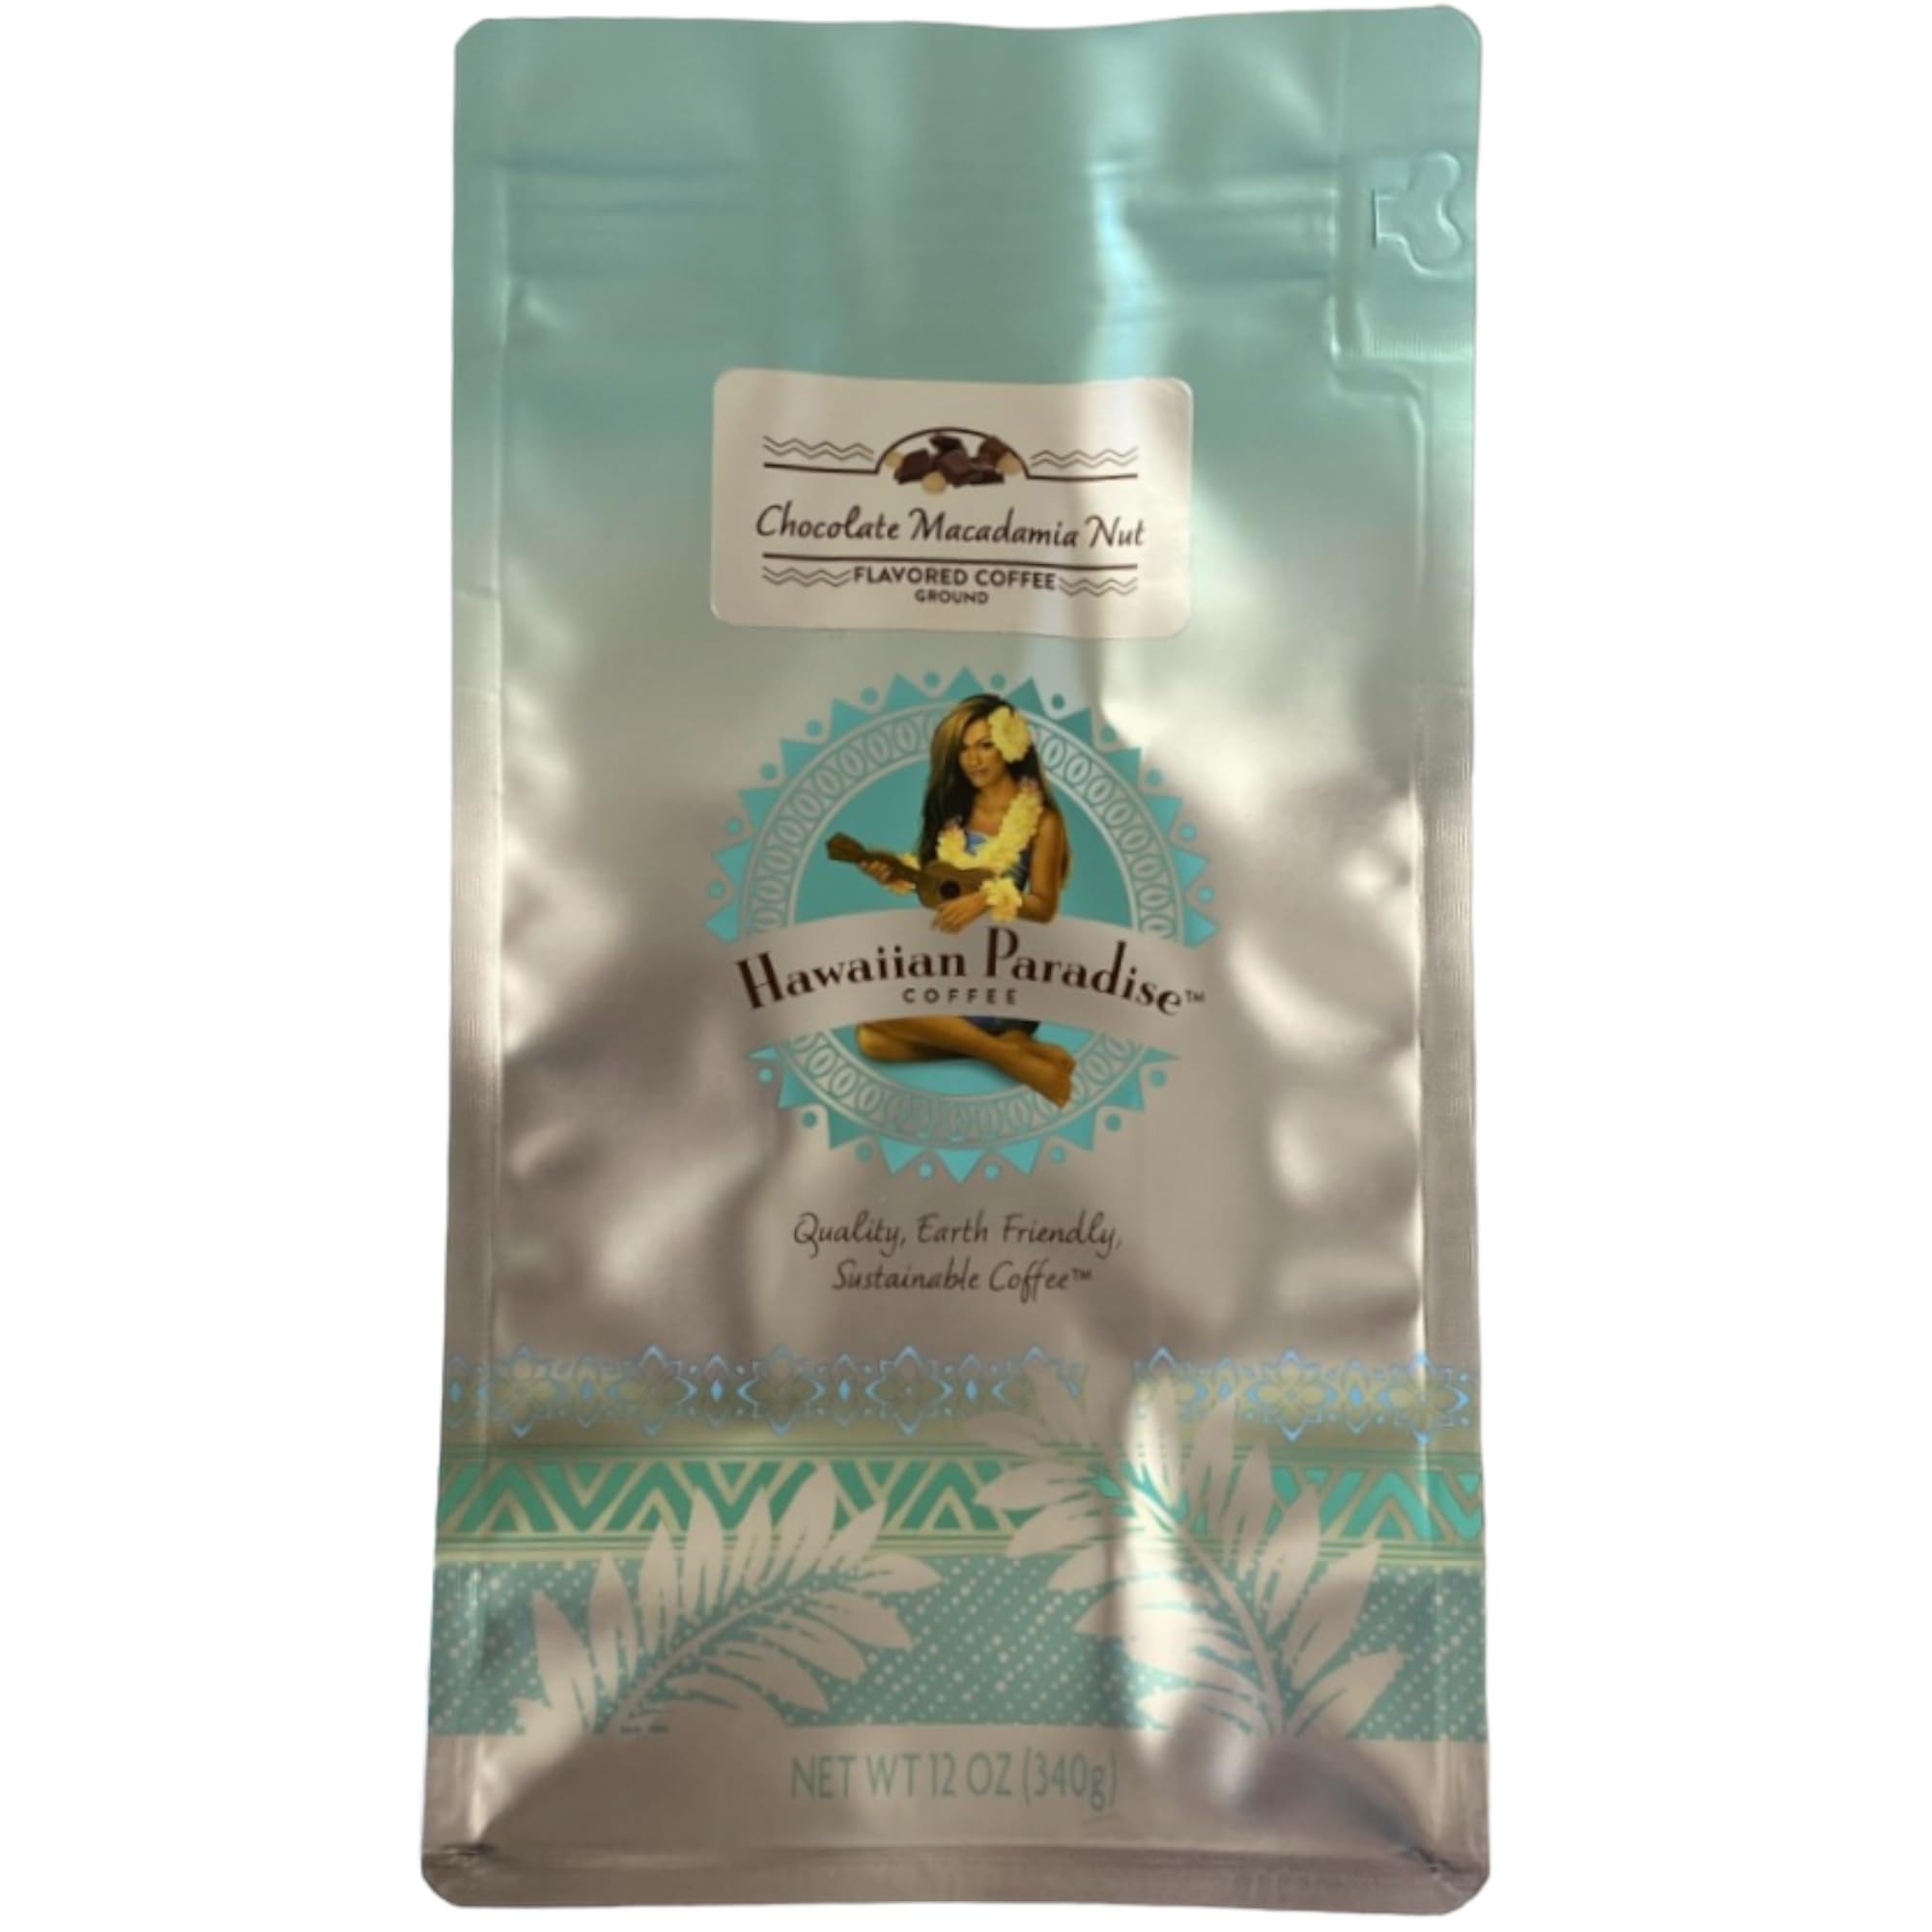
Item Name: Hawaiian Paradise Coffee Chocolate Macadamia Nut Ground Coffee 12oz Bag, 100% Arabica Beans, Premium Rich Flavored, Finest Beans
Bullet Point 1: Put Some Paradise In Your Cup: Here's your chance to enjoy the finest world-class coffee. 100% Arabica Beans
Bullet Point 2: Our roast master selected a naturally sweet green coffee. After a slow, light roast, the coffee is sprayed with a light coat of chocolate as well as macadamia nut extract oil. Over time, the oil penetrates the coffee, at which point we grind and package it.
Bullet Point 3: The flavors are locked and released when you brew. The aroma of our chocolate macadamia nut coffee brings joy to your senses. If chocolate and macadamia nuts are foods you desire then this is the coffee for you!
Bullet Point 4: Our world class coffee is made with “Aloha Spirit” to bring you a delicious cup of coffee. Enjoy!
Bullet Point 5: 100% Eco-Friendly: It all begins with the beans – sustainably grown in rich fertile soil, then sundried for maximum flavor. Certified sustainable by Rainforest Alliance.
Product Description: These prized Arabica beans yield flavor-packed roasted coffee with tantalizing aroma & wonderfully smooth finish. Try our Chocolate Macadamia Nut Coffee Today. This coffee is ready to brew, just add to your coffee maker. Then savor the delicious difference: richer, tastier coffee with smooth, refined, balanced flavor & no harsh, bitter aftertaste. Certified 100% Earth-Friendly.
Value: 12.0
Unit: Ounce

Price: 17.78